FC Utrecht

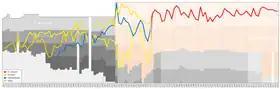
Historical chart of league performance

Below is a table with Utrecht's results since the introduction of the Eredivisie in 1956.